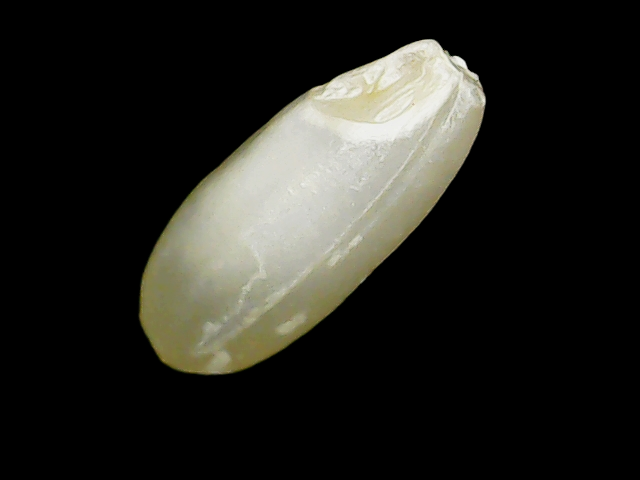
Rice variety: Binadhan10